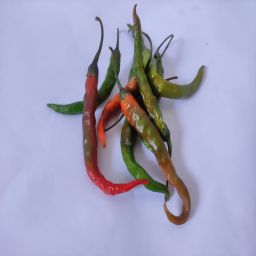
Crop: Chile Pepper
Quality: Old